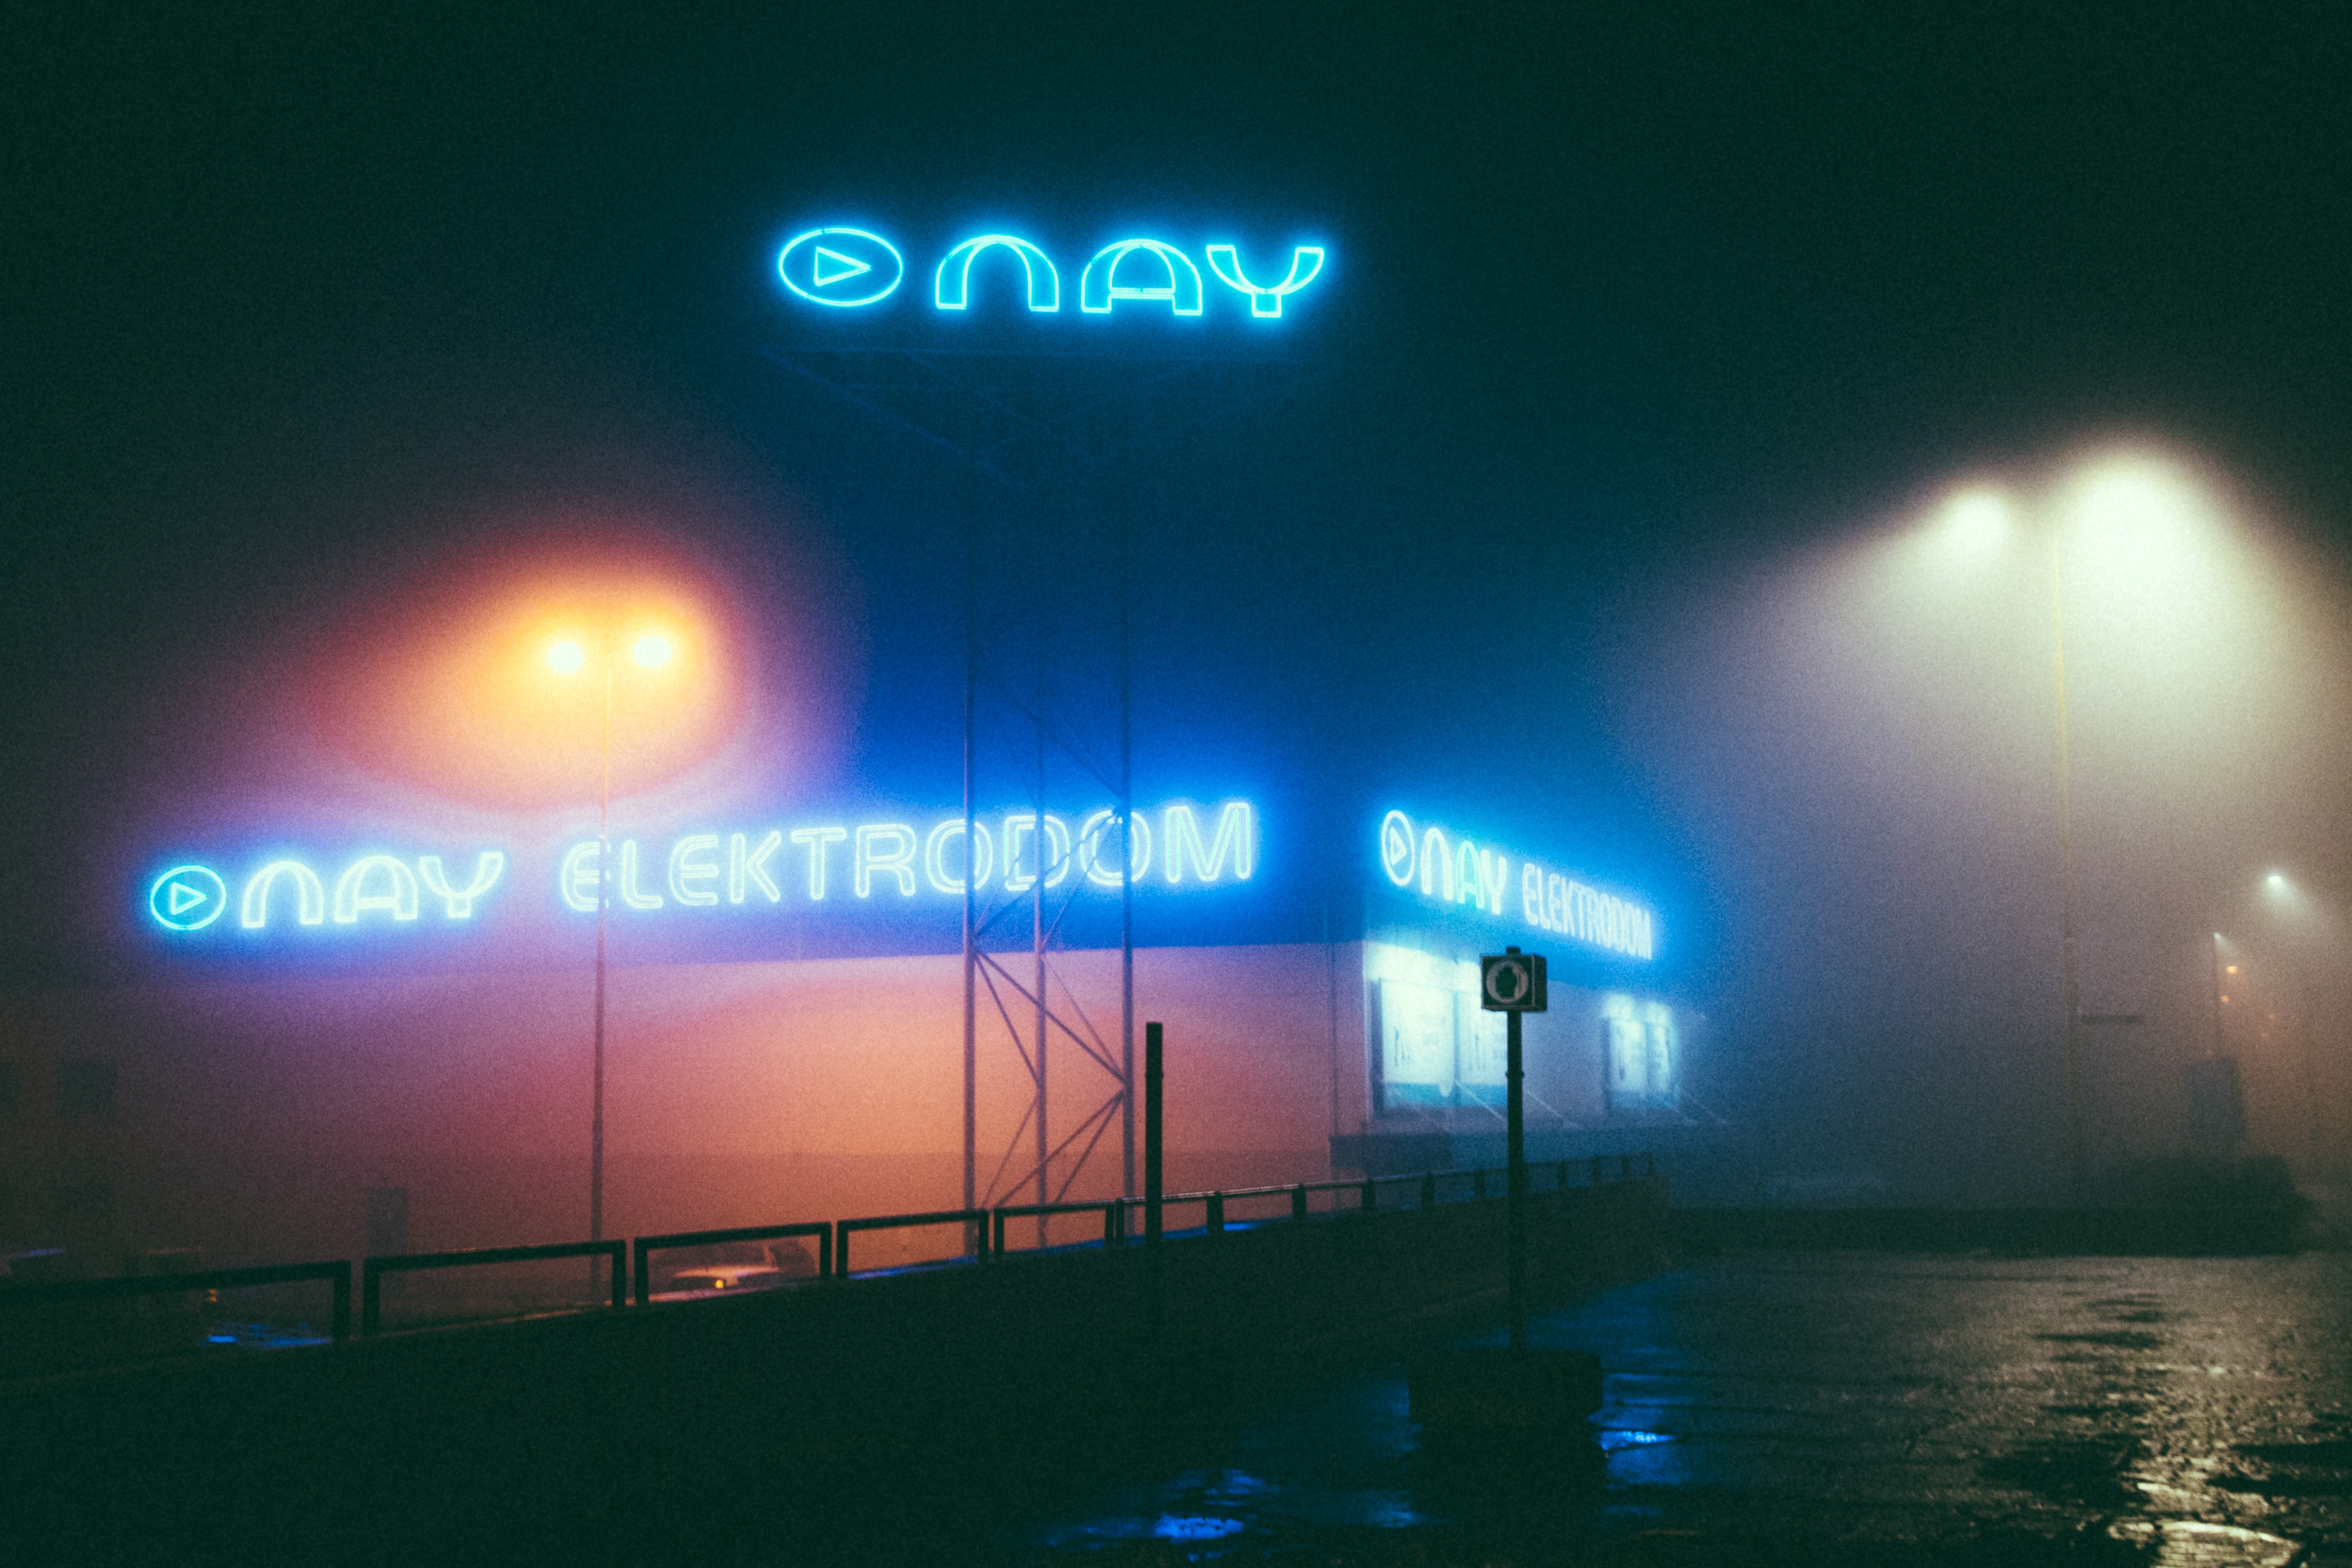
light, lighting, blue, night, sky, atmospheric phenomenon, street light, atmosphere, automotive lighting, cloud, architecture, signage, midnight, light fixture, road, city, neon, sport venue, darkness, lens flare